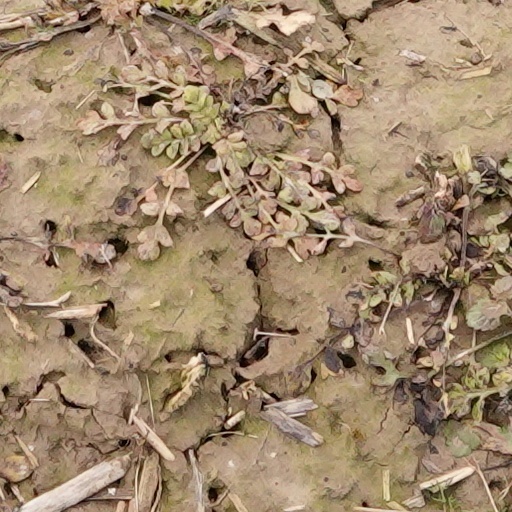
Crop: wheat